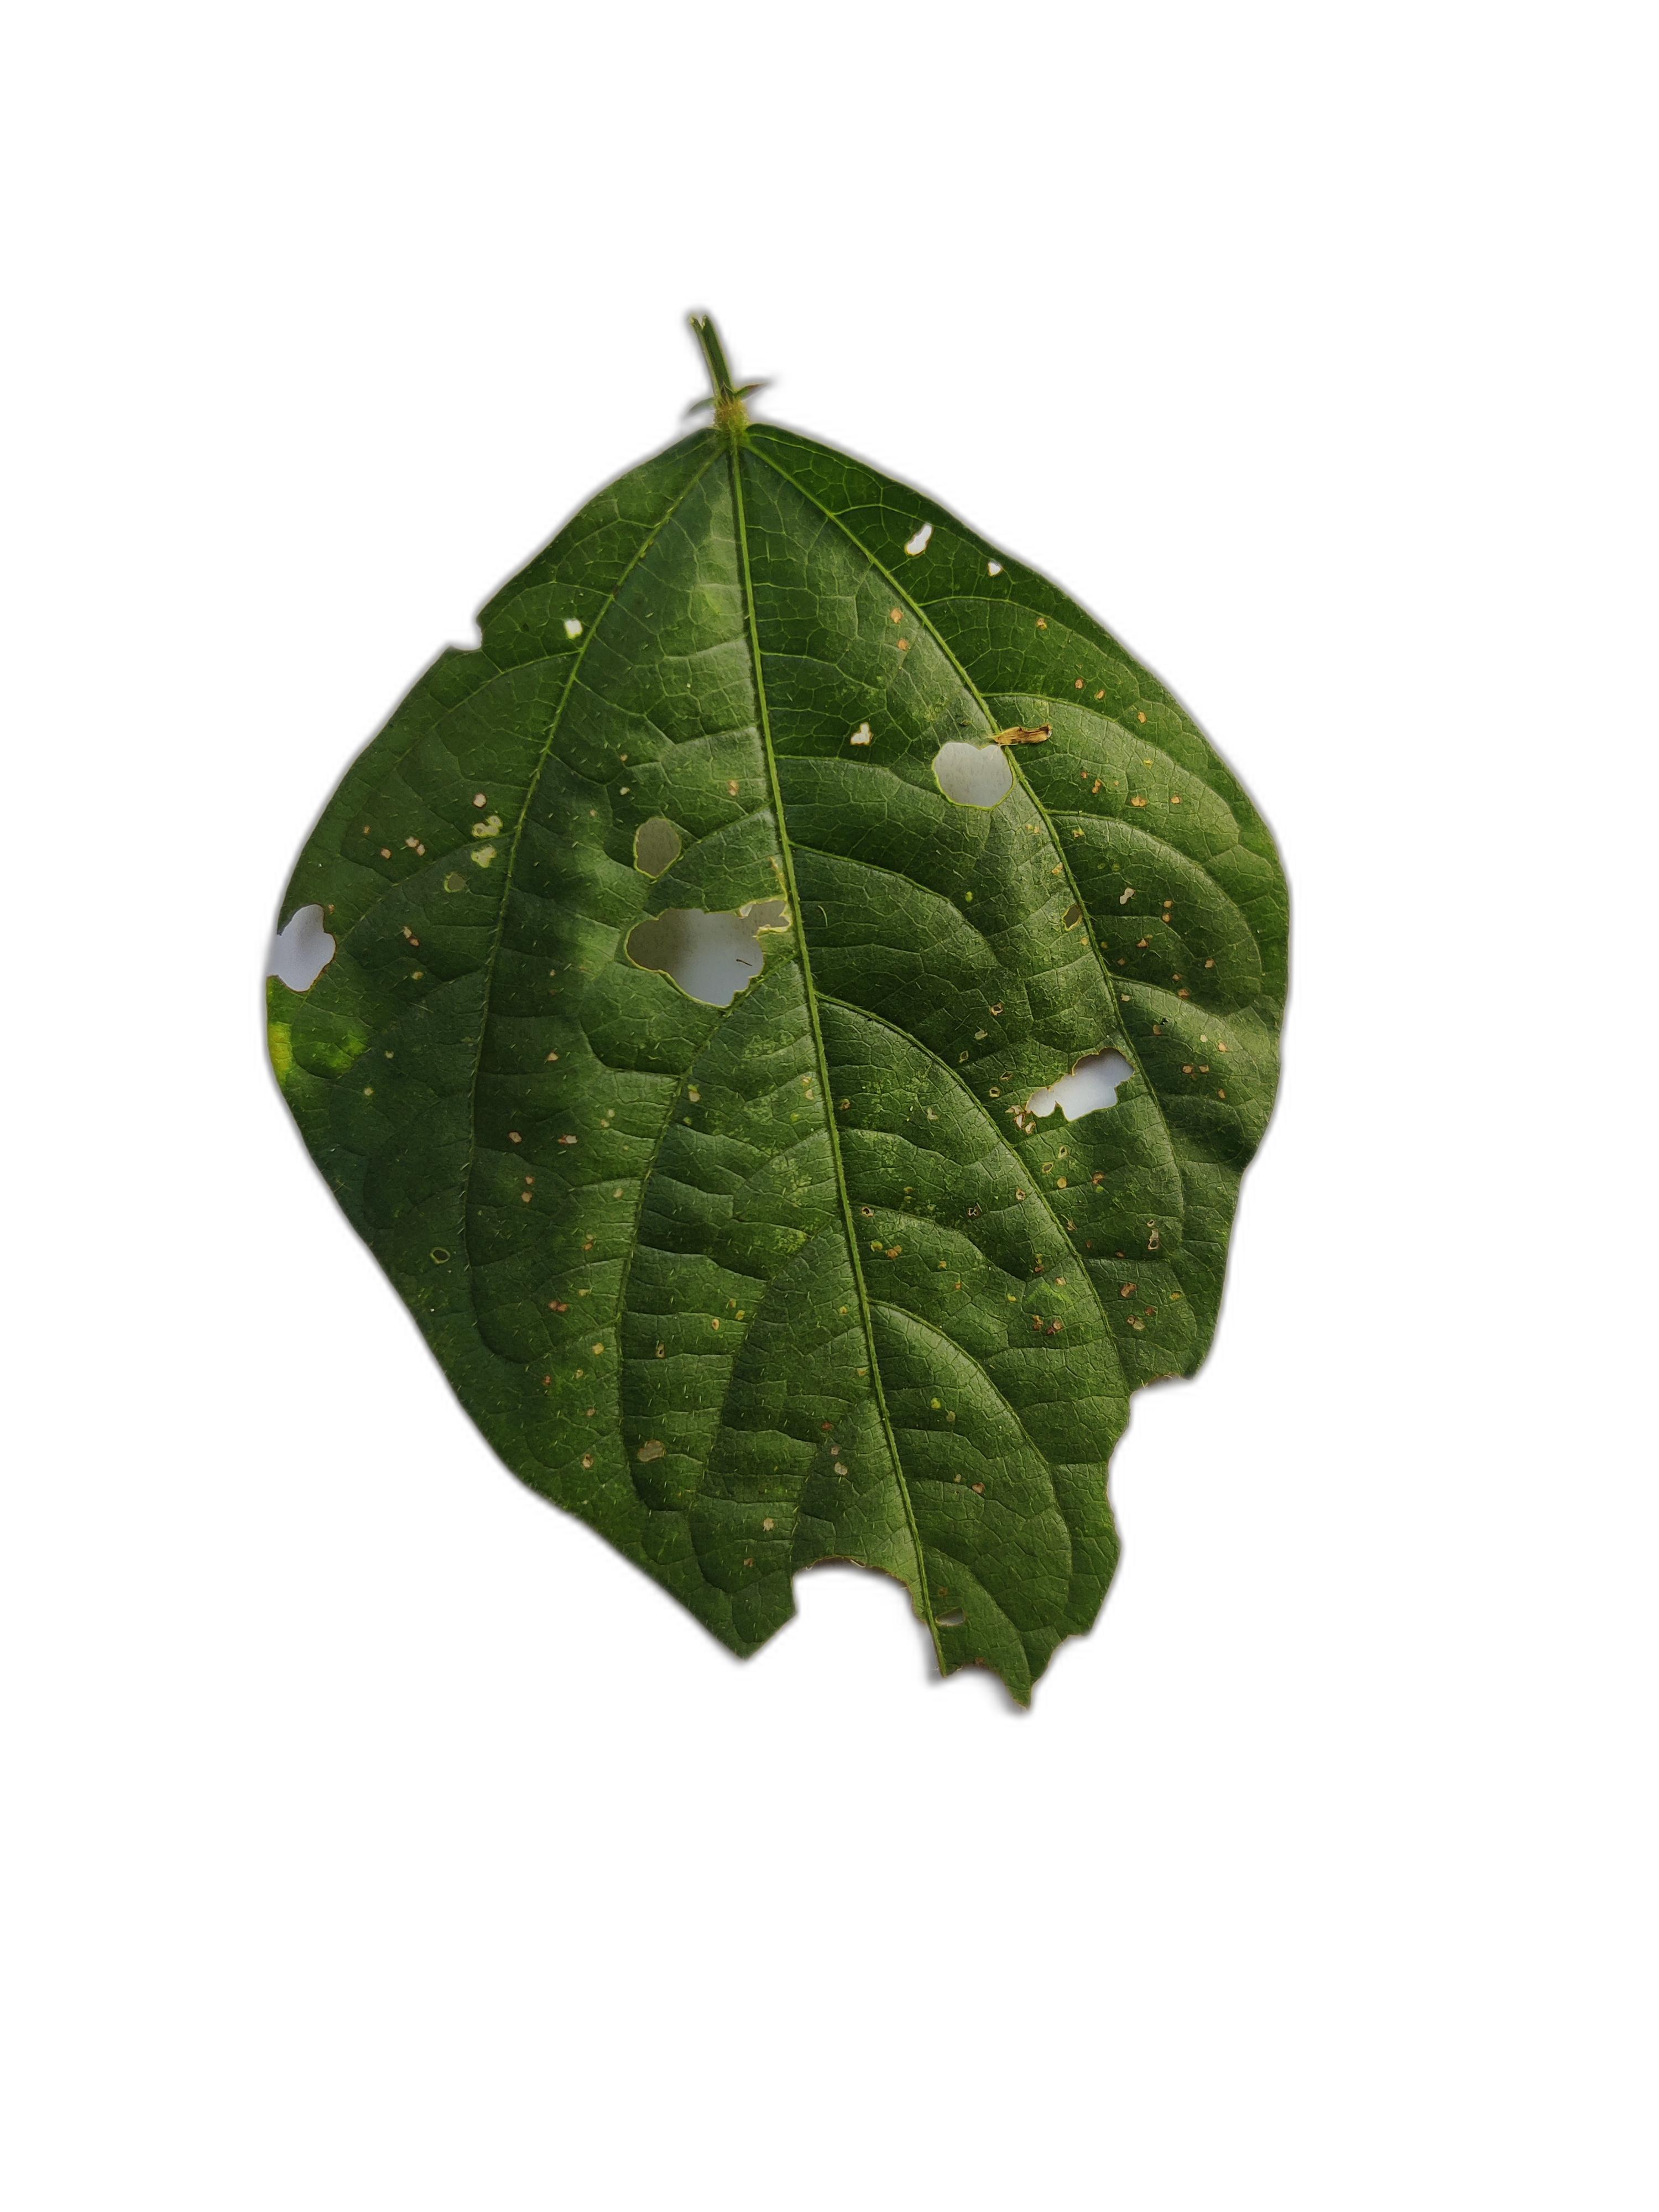
Label: Cercospora leaf spot